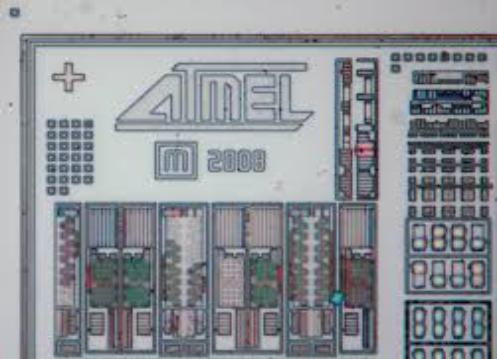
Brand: atamel
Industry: Medical